Sesame Street video games

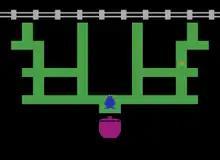
"Cookie Monster Munch" on the Atari 2600

Cookie Monster Munch is a video game developed by Atari and Children's Computer Workshop for the Atari 2600 and released in 1983. The game was programmed by Gary Stark.